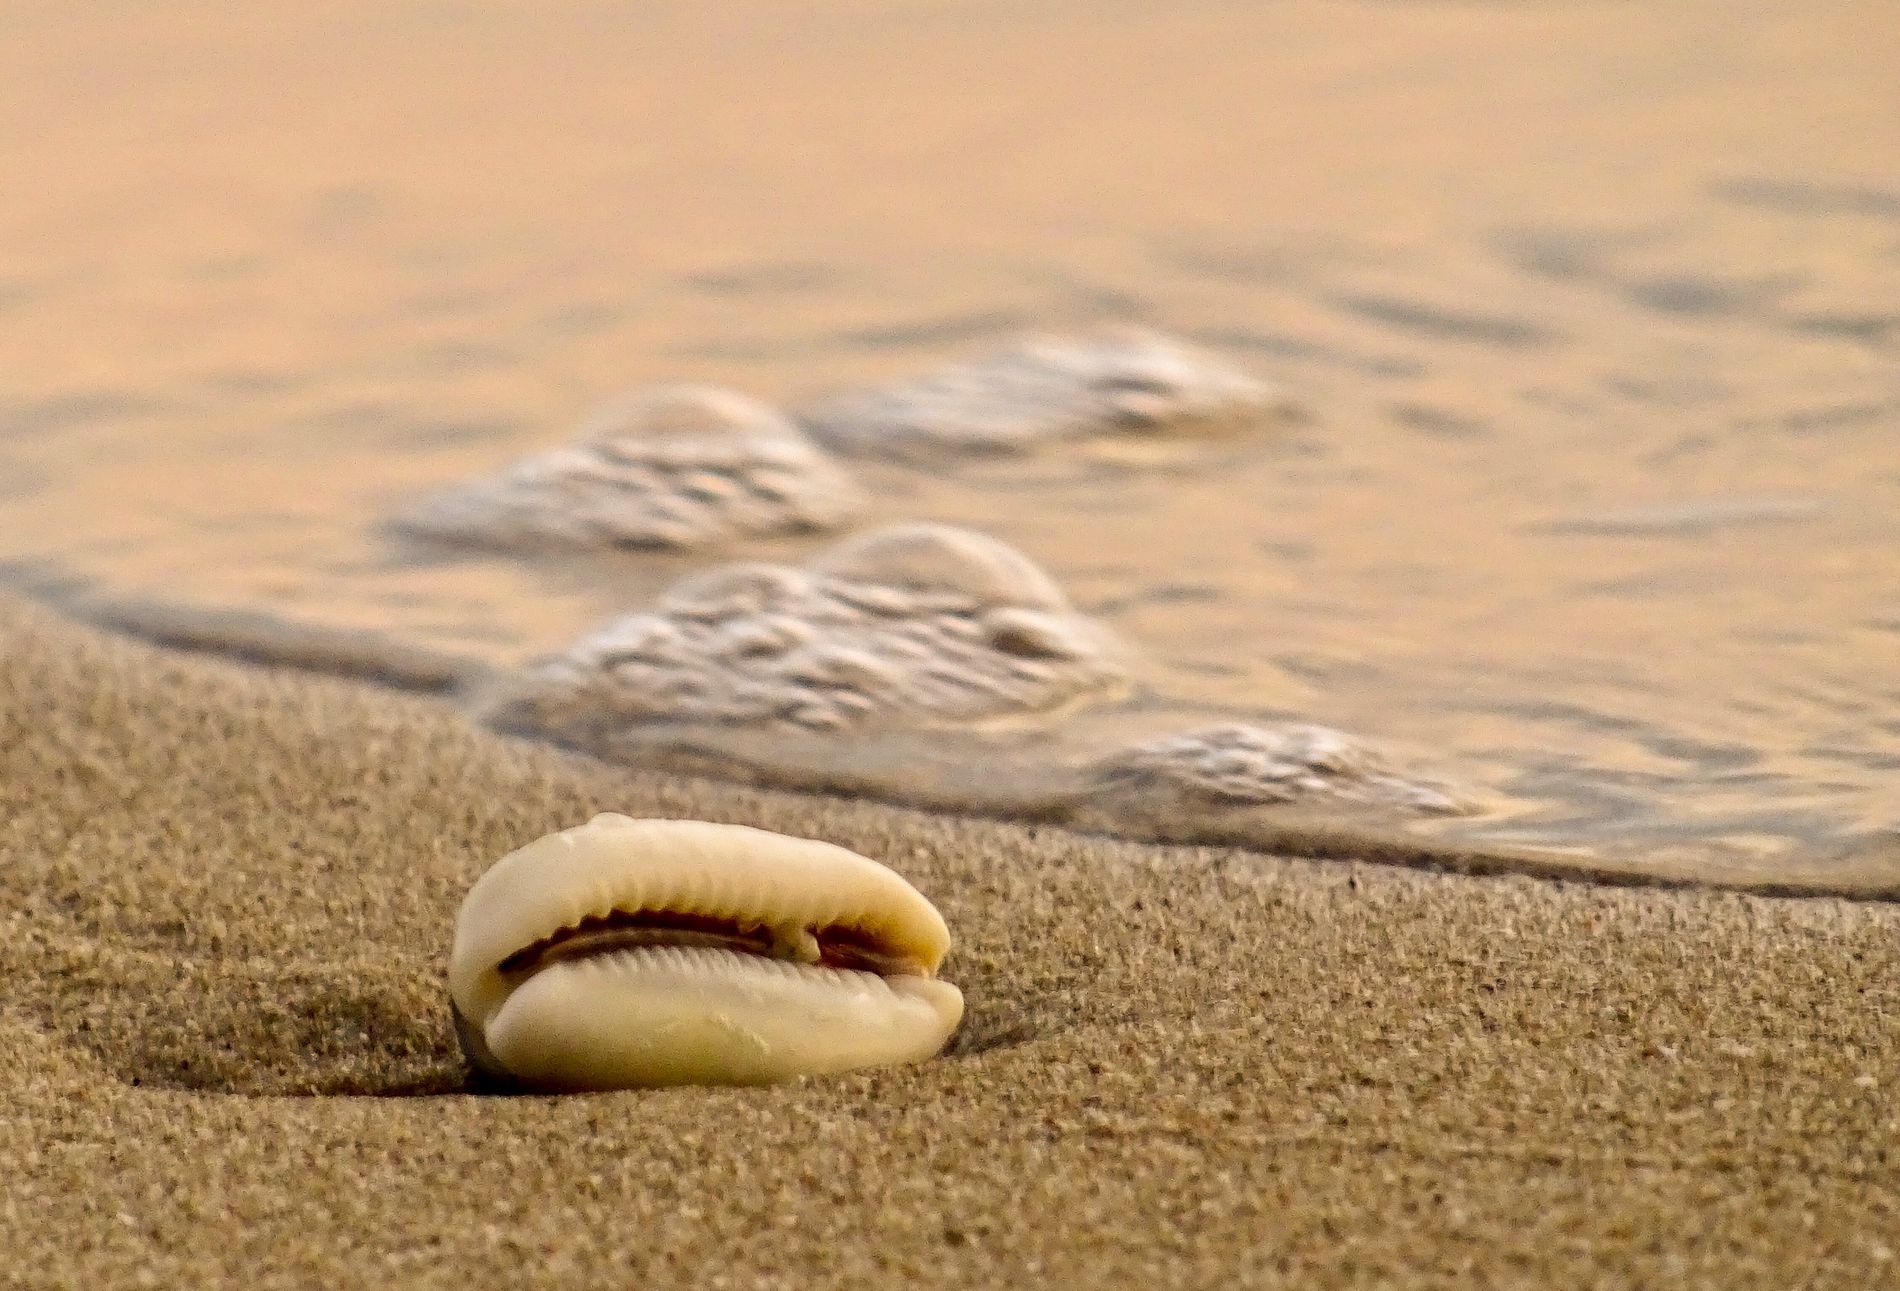
a seashell on a beach
This shot features a seashell on a beach with some water floating by.
This coastal photograph was taken as a close-up shot from a low angle, the sandy seashell is the focal point in the shot, and with some sea water and sand beach the mood is coastal, and the color pallet is warm.
Labels: Animal, Invertebrate, Sea Life, Seashell, Insect, Clam, Food, Seafood, Outdoors, Nature, Sea, Water, Beach, Coast, Shoreline
Camera: SONY DSC-HX60V
Lens: Sony 24-720mm F3.5-6.3
Aperture: F6.3
Exposure: 1/100 sec
ISO: 200
Focal length: 129.0 mm